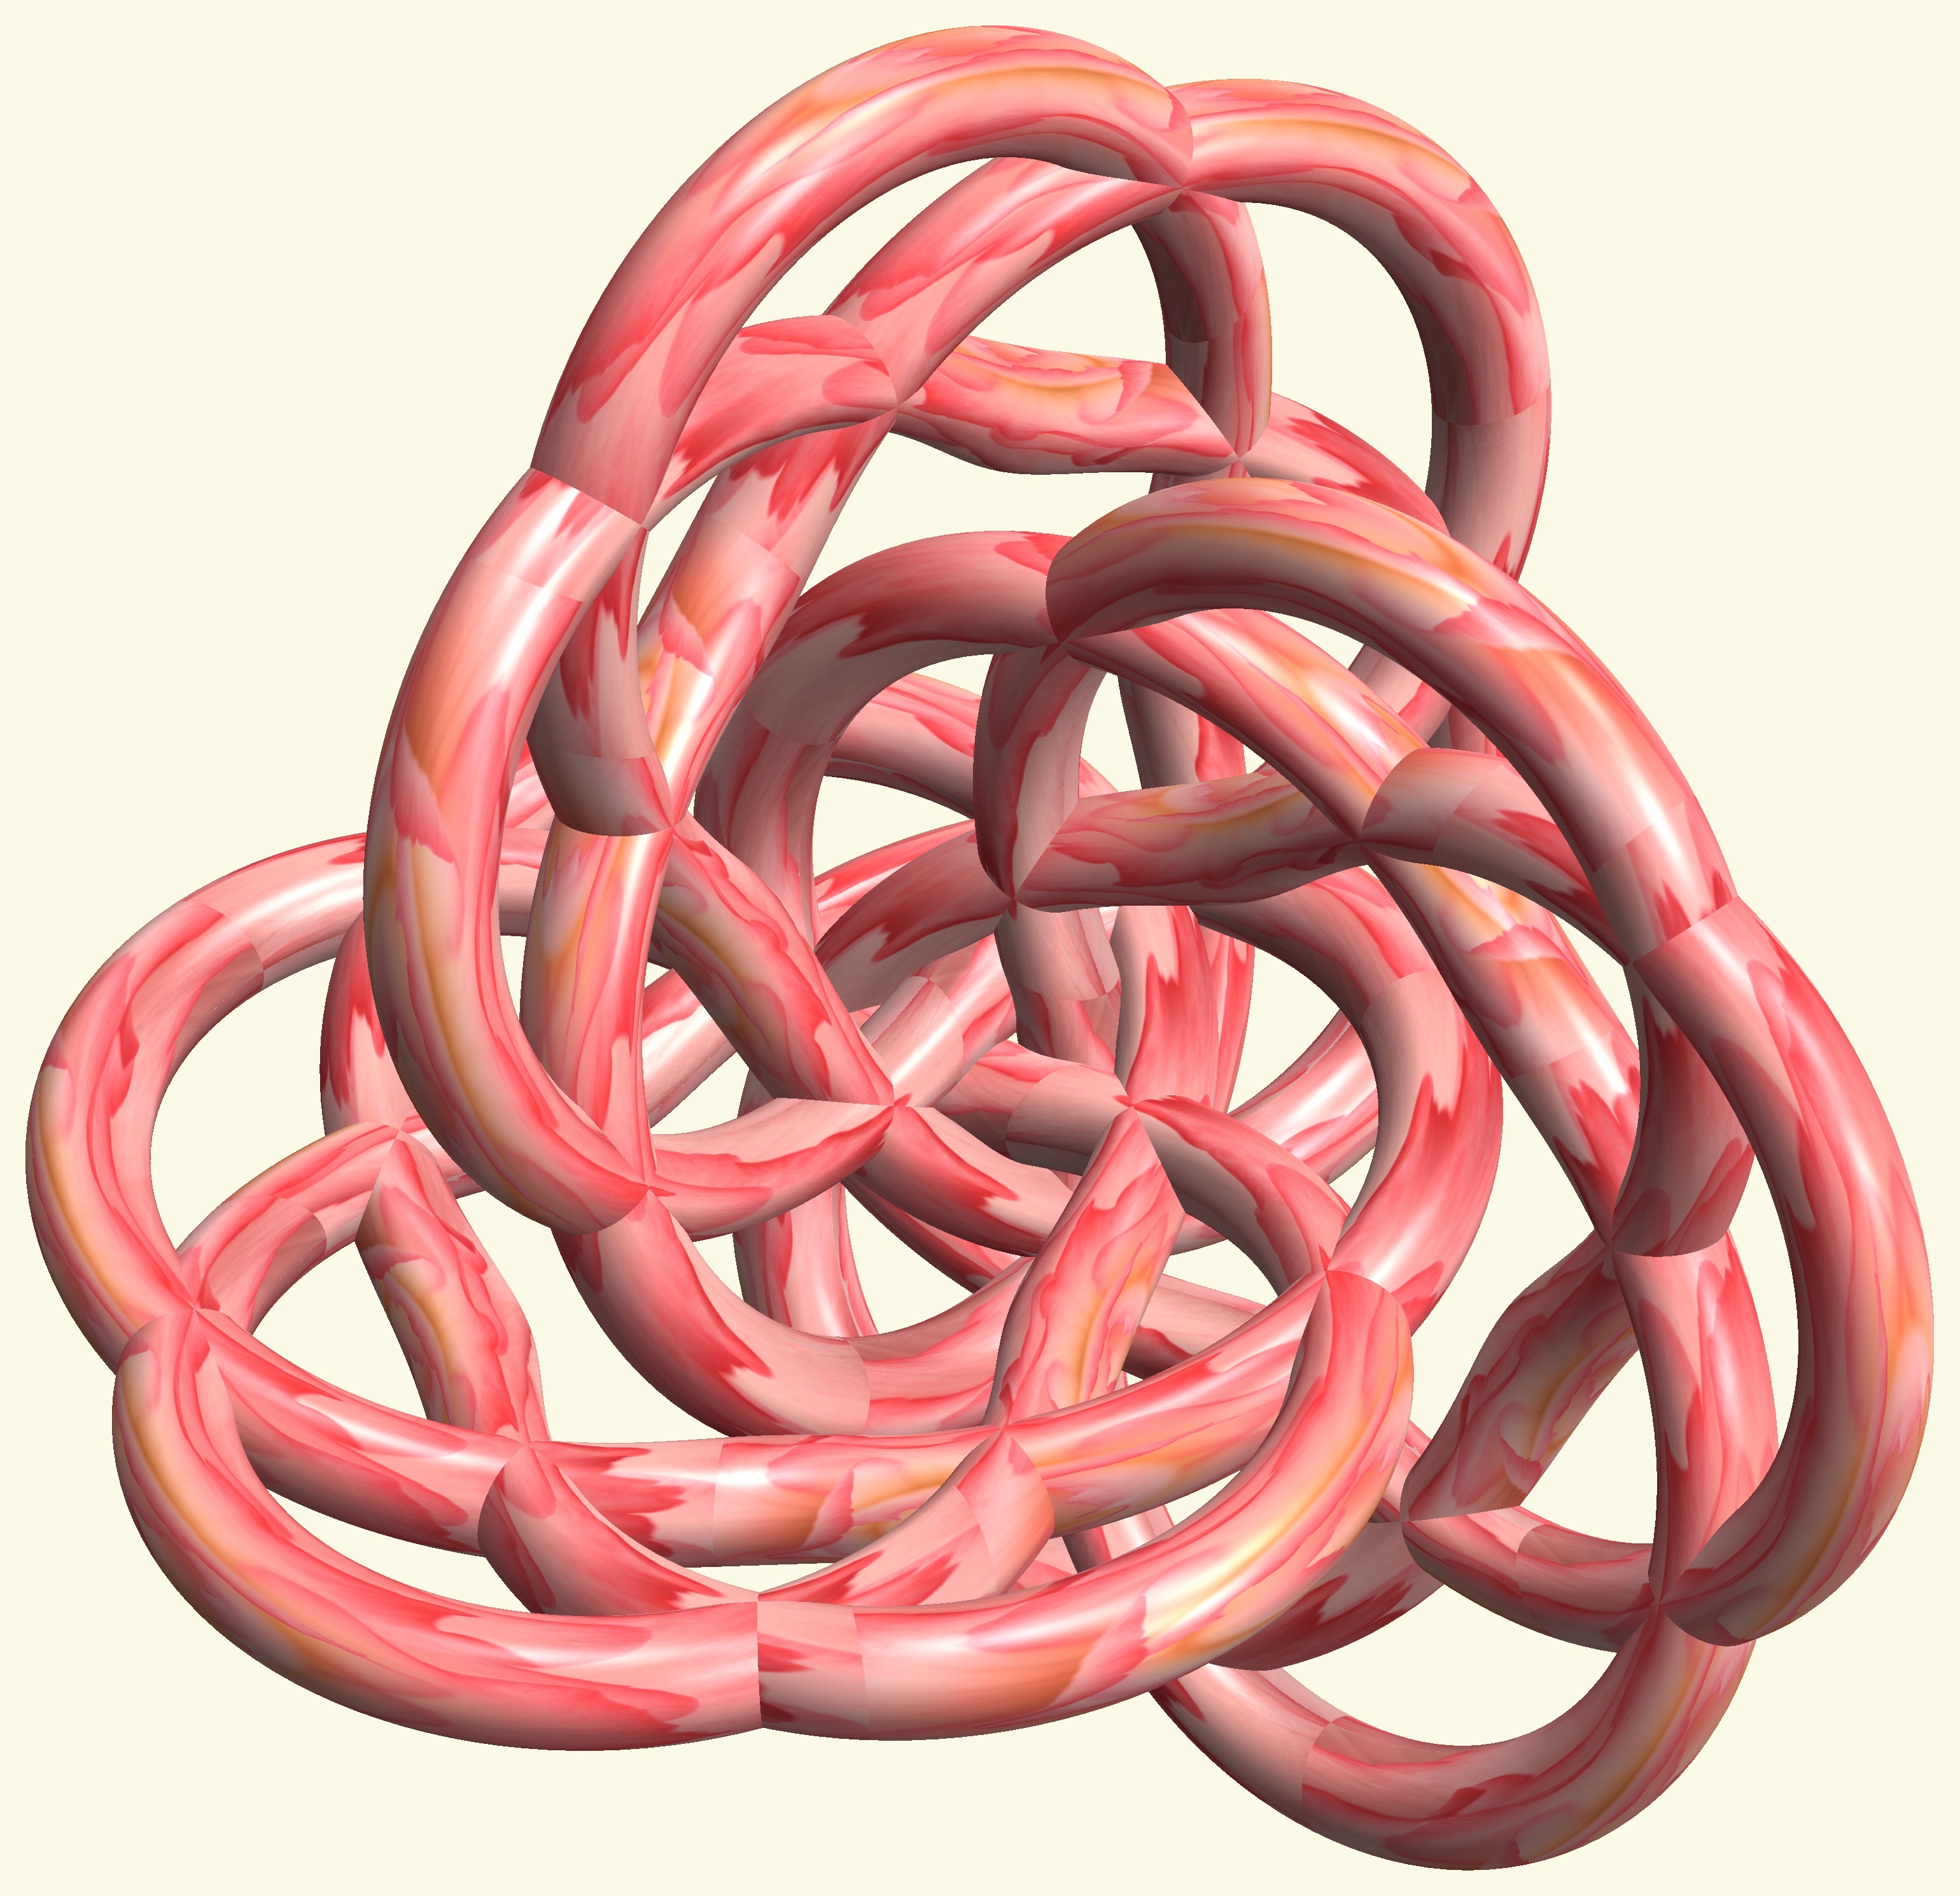
structure, texture, spiral, heart, pattern, food, red, produce, ear, human body, figure, design, symmetry, 3d, graphic, organ, knot, mathematica, cg, parametricplot3d, code, program, algorithm, abstruct, mapping